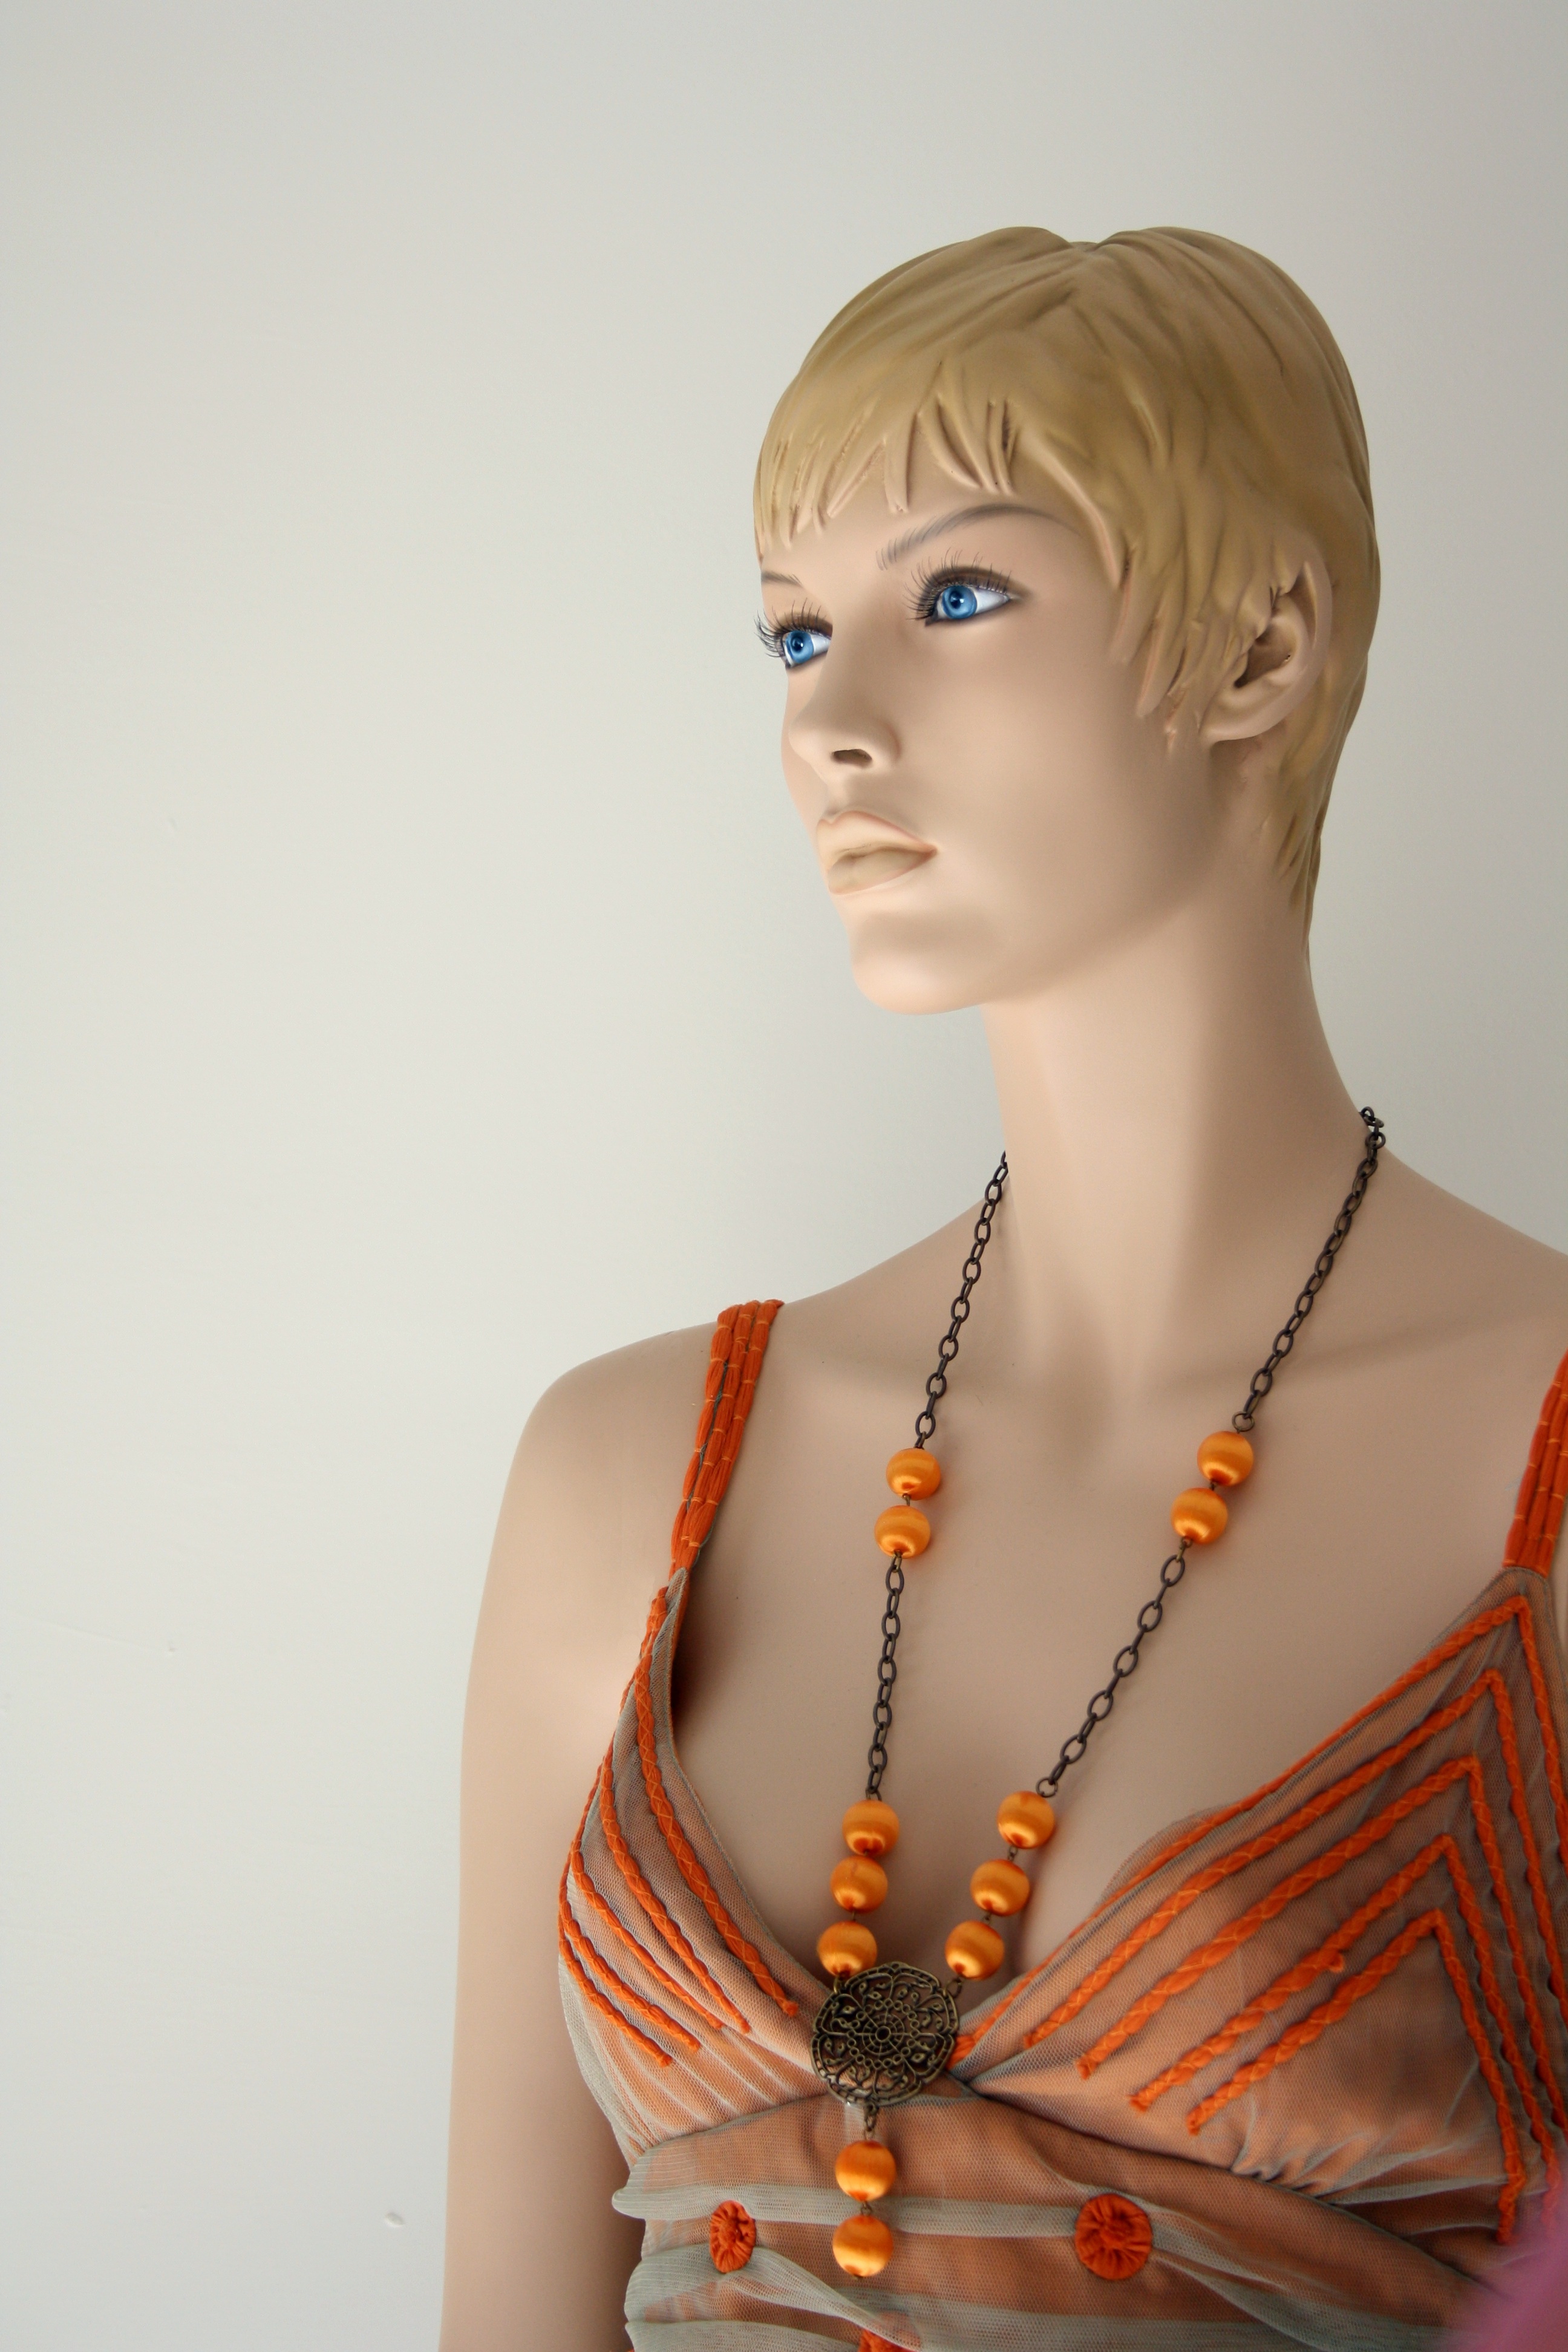
hair, portrait, model, fashion, clothing, lady, toy, hairstyle, garment, mannequin, sculpture, art, dress, head, figurine, snowman, beauty, blond, photo shoot, textile design